Anne Glover (biologist)

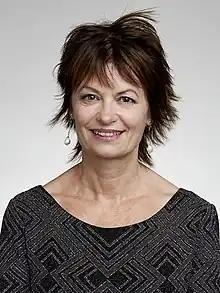
Glover in 2016

Dame Lesley Anne Glover (born 19 April 1956) is a Scottish biologist and academic. She was Professor of molecular biology and cell biology at the University of Aberdeen before being named Vice Principal for External Affairs and Dean for Europe. She served as Chief Scientific Adviser to the President of the European Commission from 2012 to 2014. In 2018 she joined the Principal's senior advisory team at the University of Strathclyde.